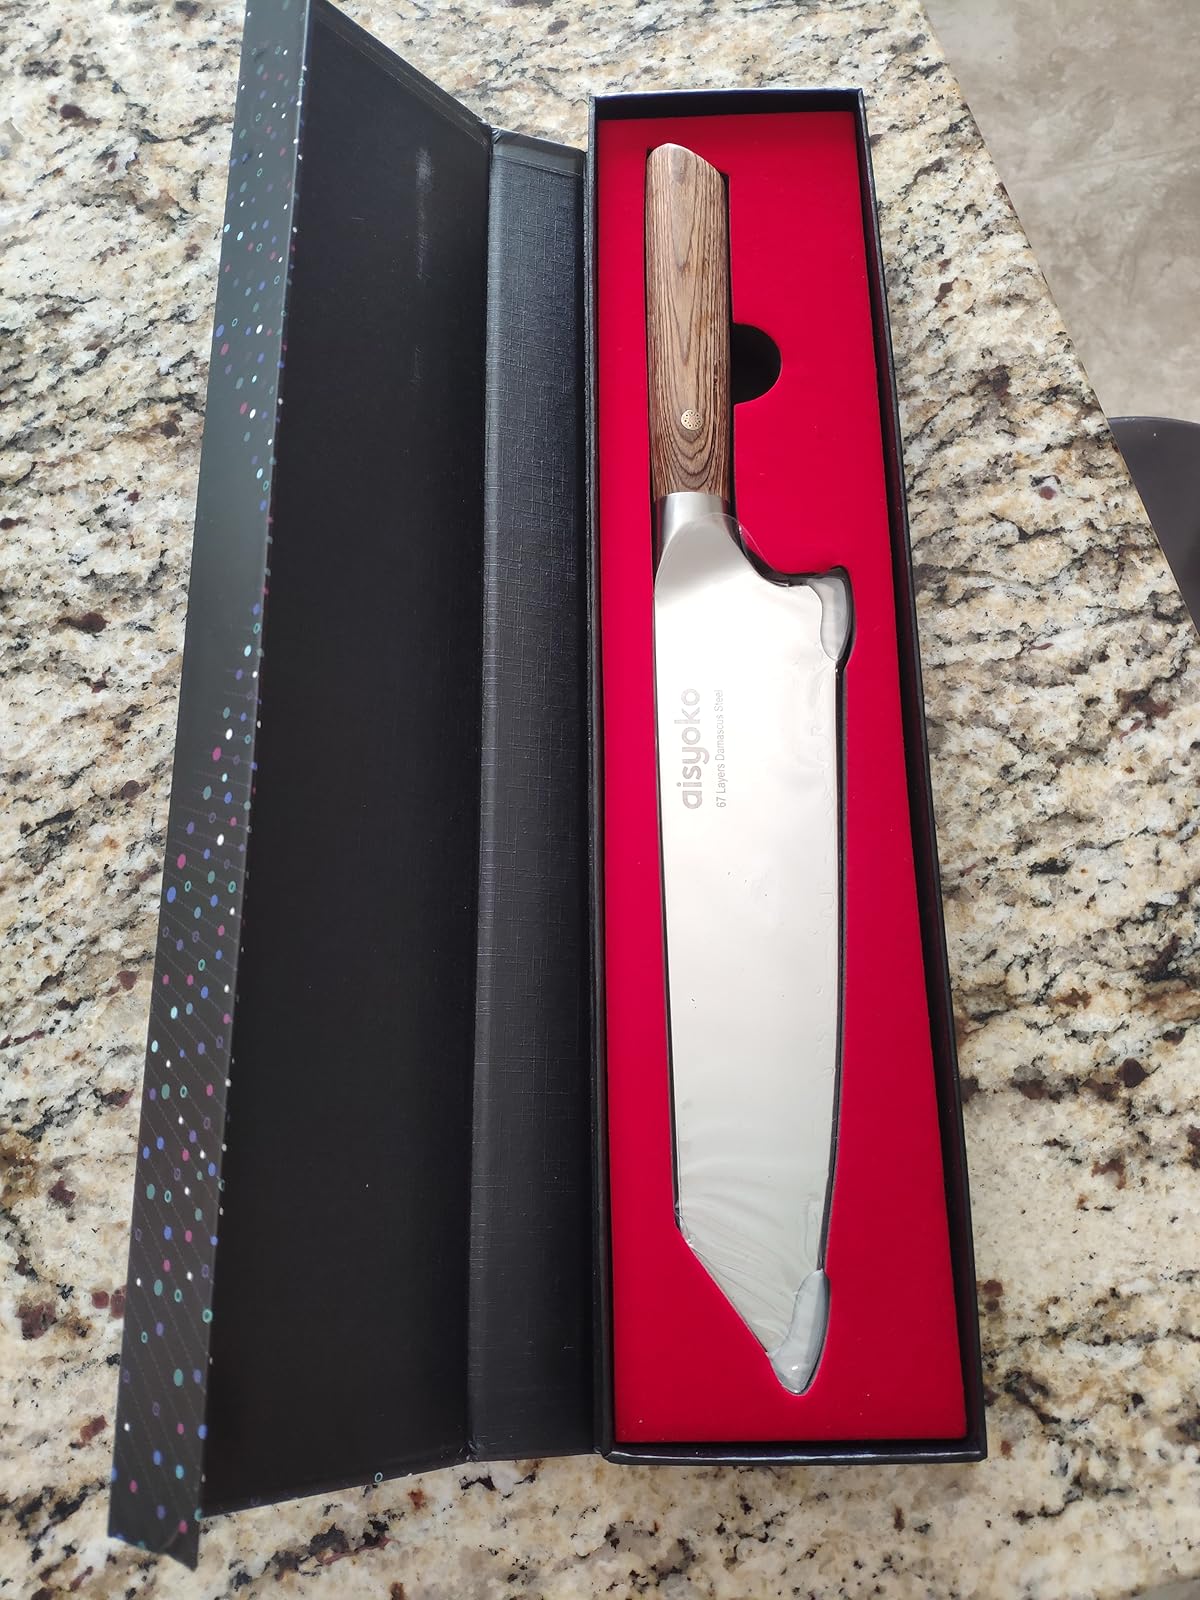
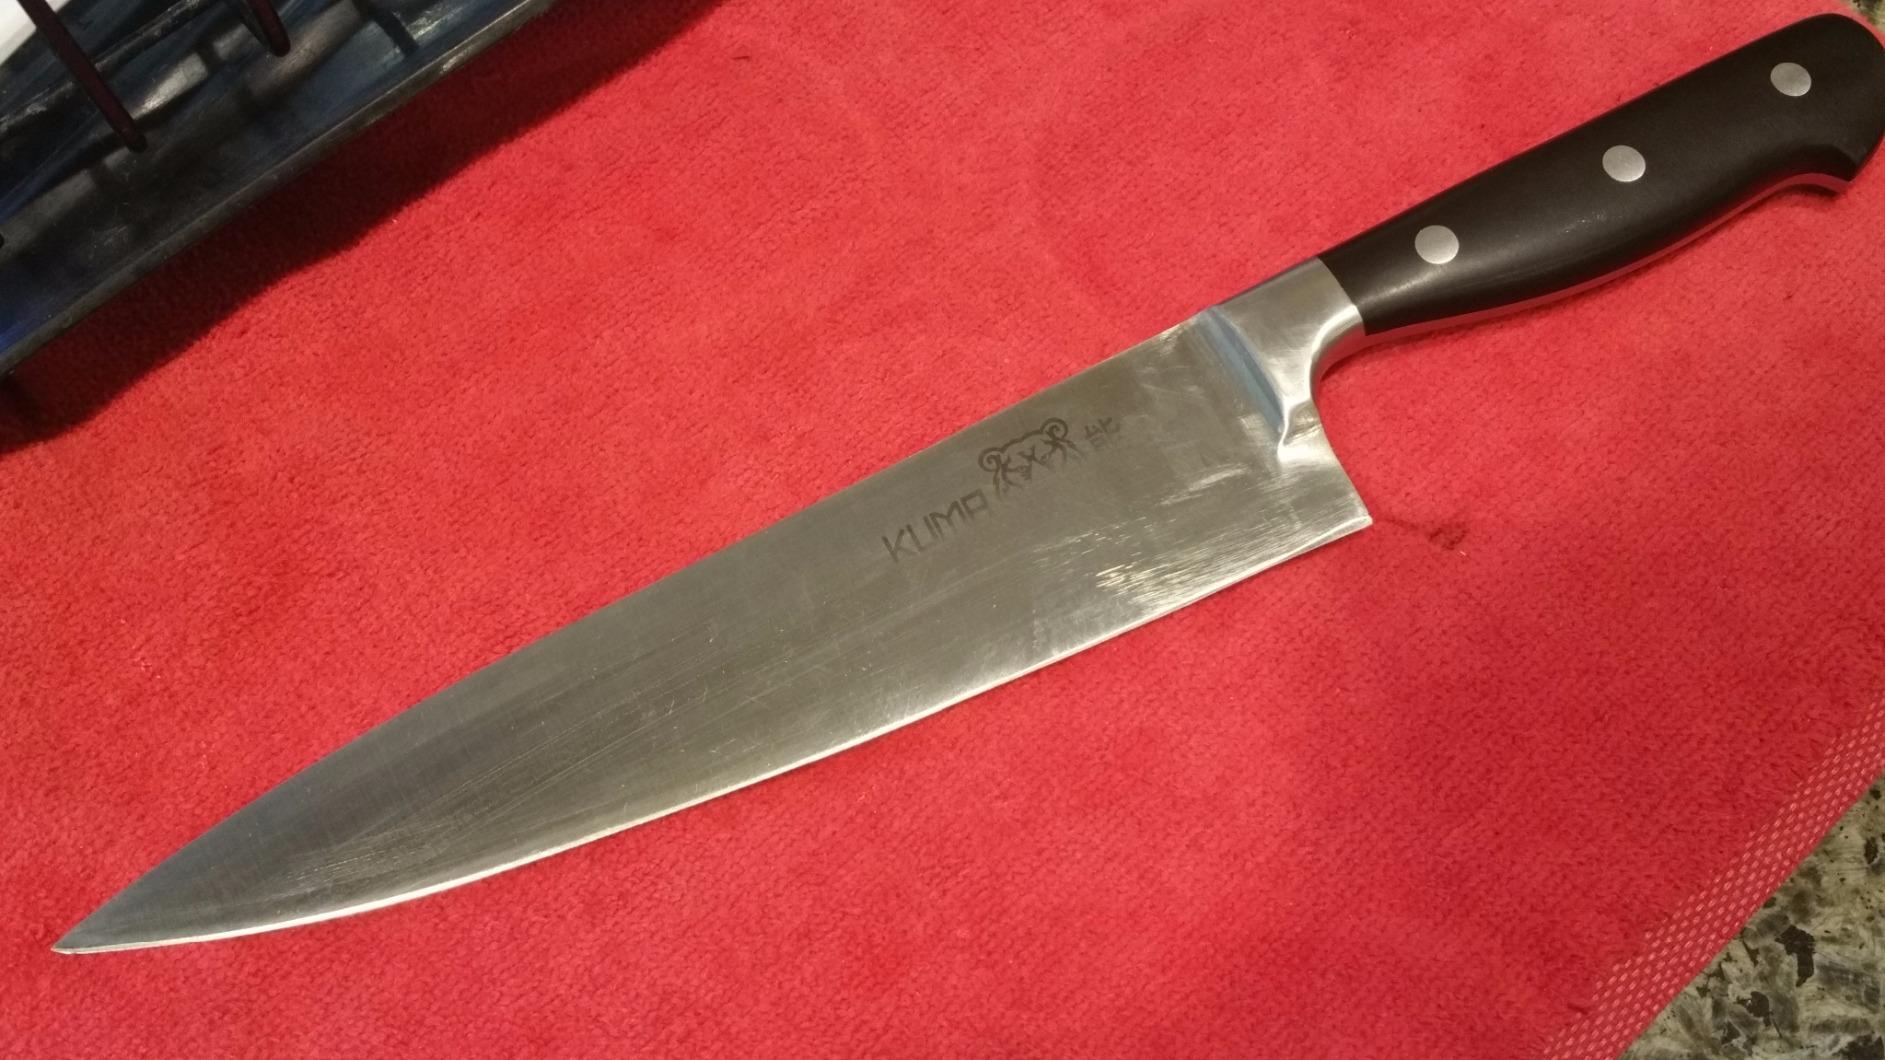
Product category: items_knife
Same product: no